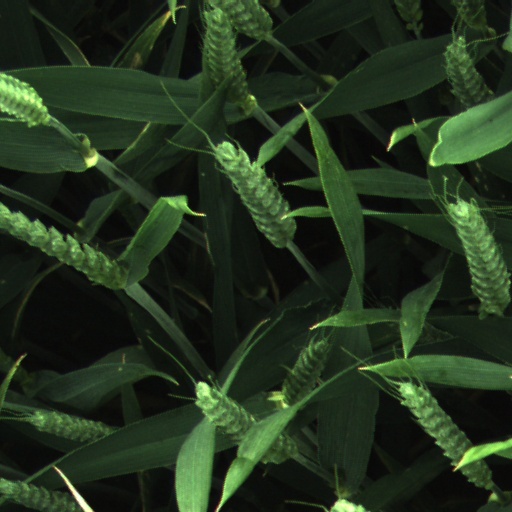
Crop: wheat